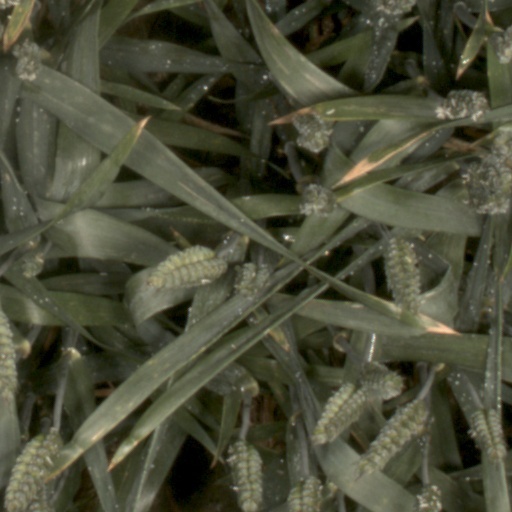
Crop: wheat